Prisoner of war

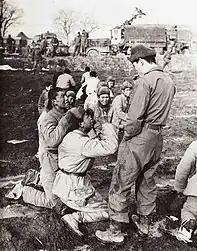
Captured Chinese soldiers beg for their lives to a South Korean soldier, thinking they are going to be executed, 1951.

The first Americans were captured in Romania following Operation Tidal Wave. The airmen were interned at first in the court of the Central Seminary in Bucharest, with the wounded airmen taken to the no. 415 Hospital in Sinaia. After Marshal Antonescu's visits, a new camp was to be set up, and the prisoners were to be treated according to the Geneva Convention. In September, all 110 POWs were transferred to the villas belonging to the Brașov and Giurgiu City Halls at Timișul de Jos, in the newly established Camp No. 14 ("Lagărul de prizonieri nr. 14"). The excellent living conditions at the camp earned it the nickname "gilded cage", with the prisoners describing it as "probably the best prison camp in the world". The treatment of the Allied POWs was overseen by Princess Catherine Caradja, who was nicknamed "The Angel of Ploiești" by the airmen.